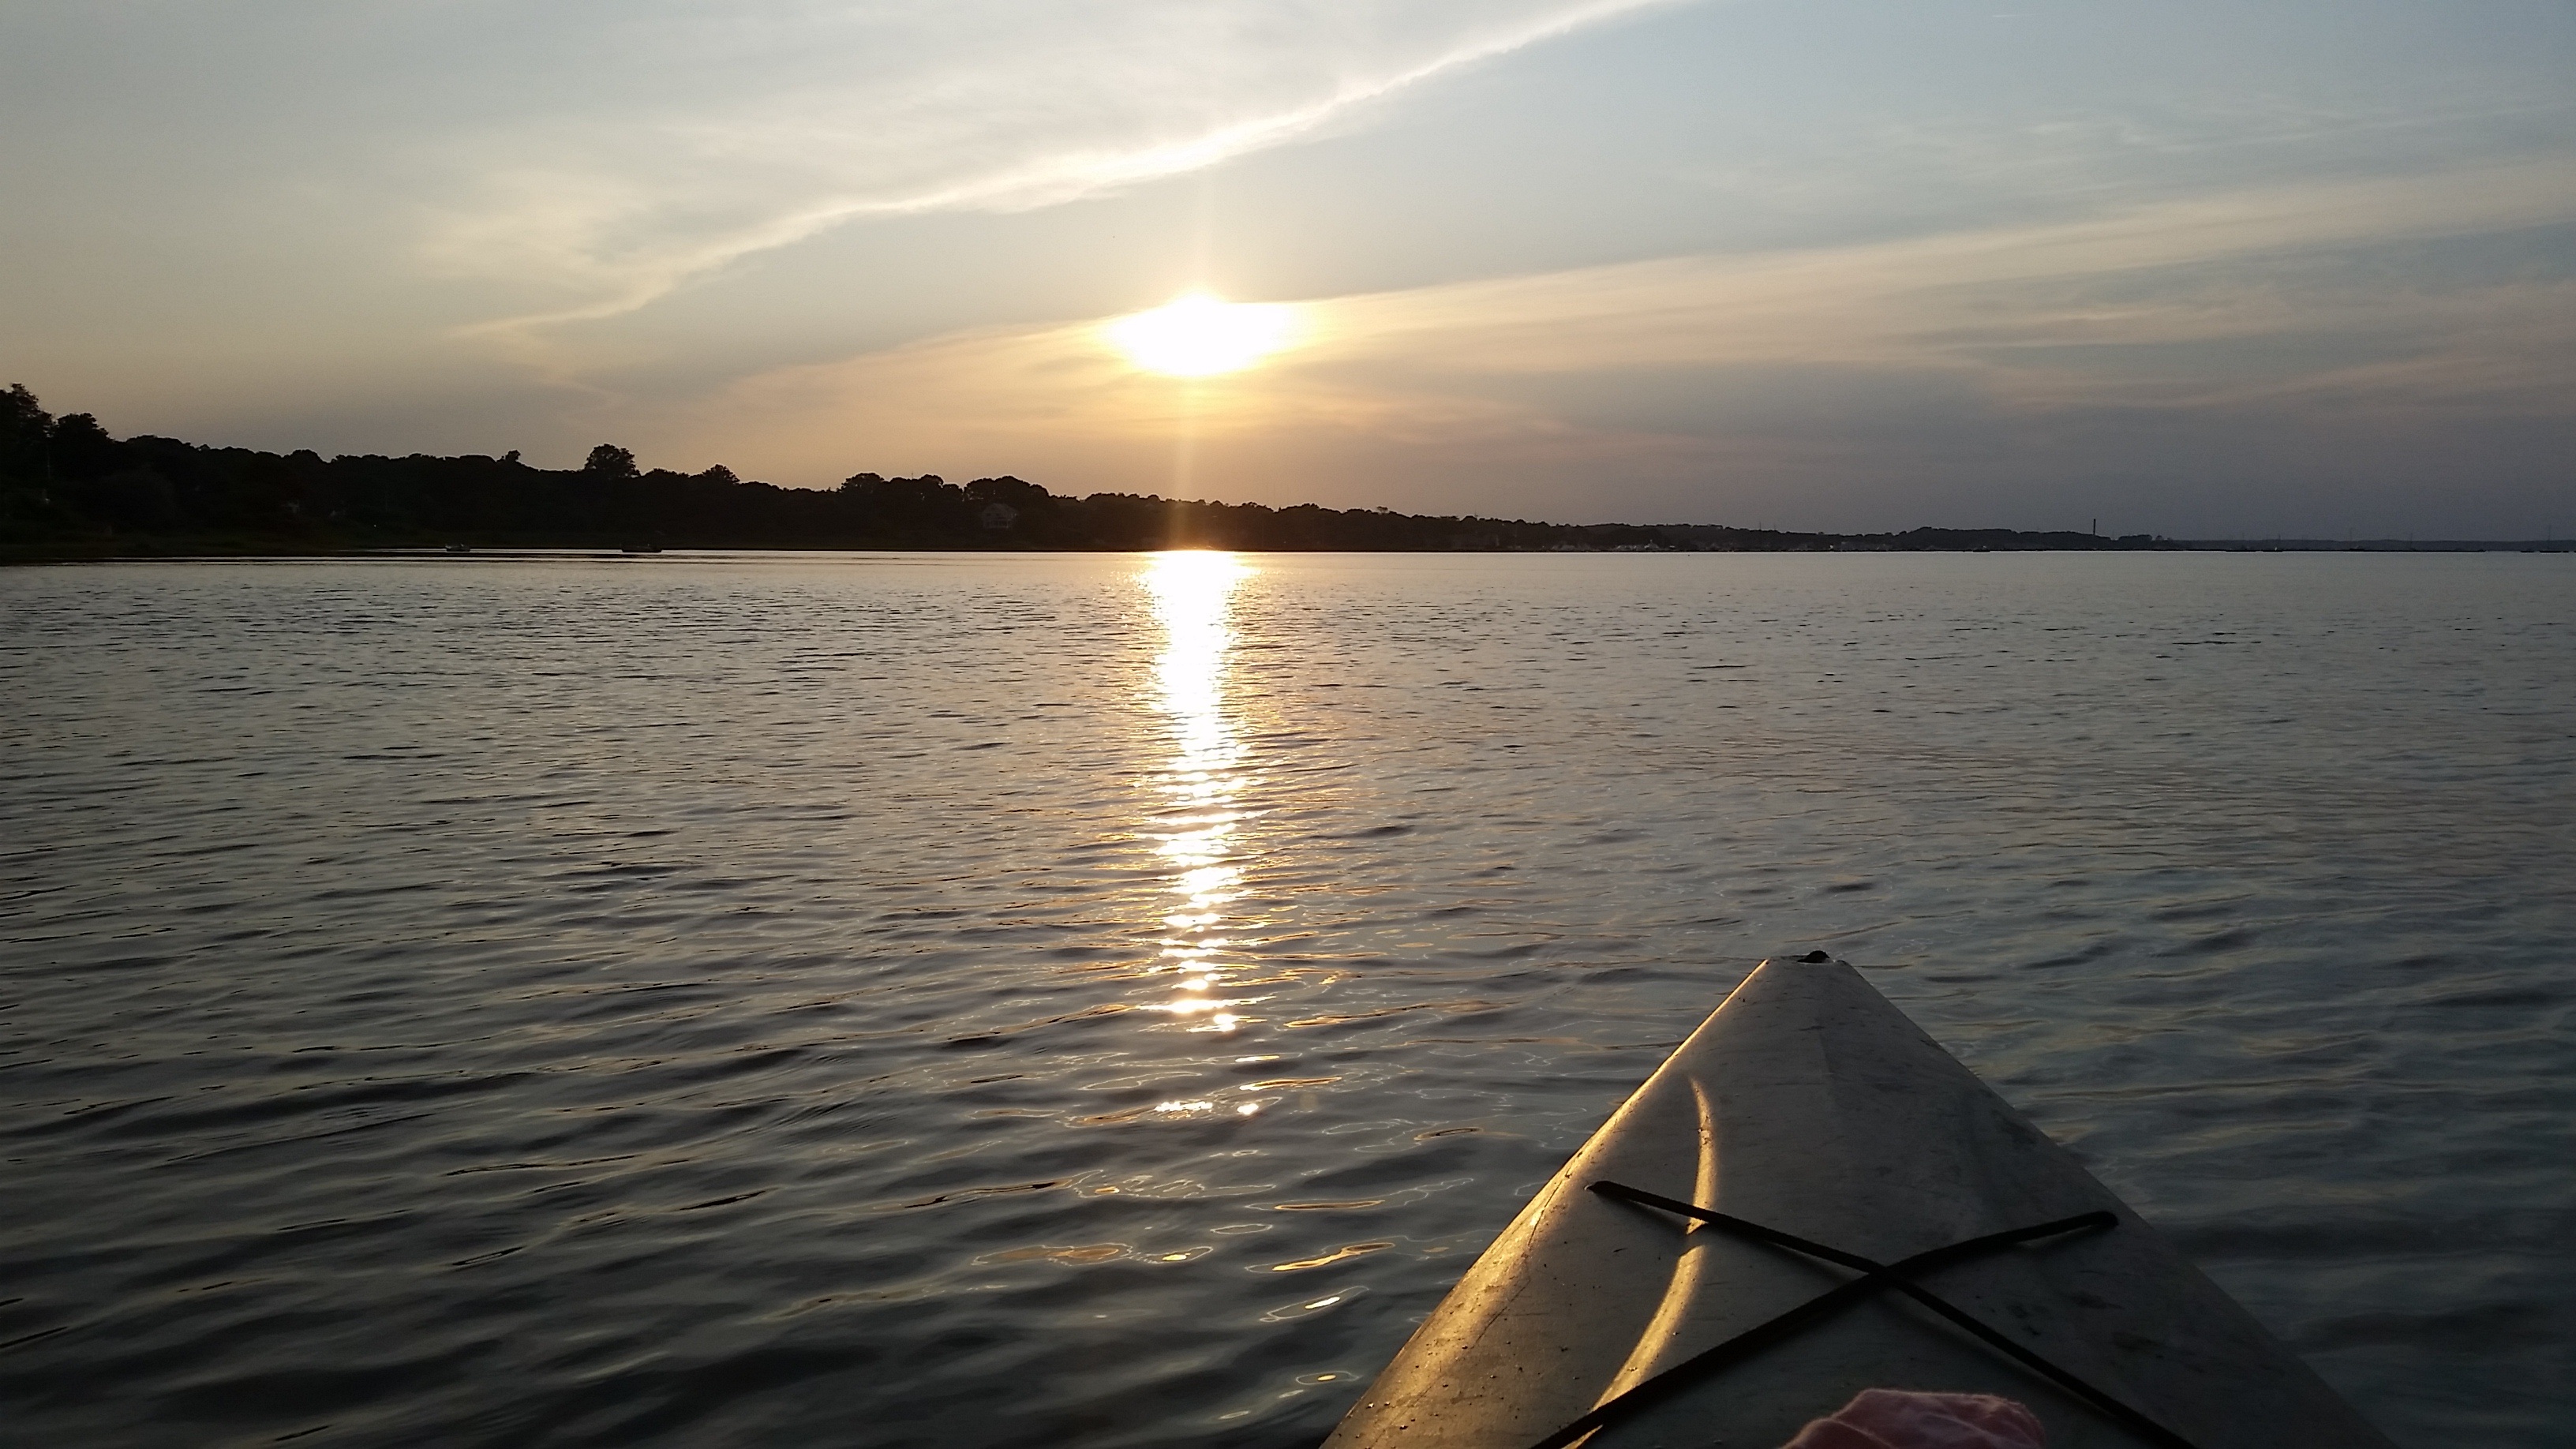
sea, sunset, boat, sunlight, lake, dusk, paddle, reflection, vehicle, bay, kayak, boating, kayaking, watercraft, loch, massachusetts